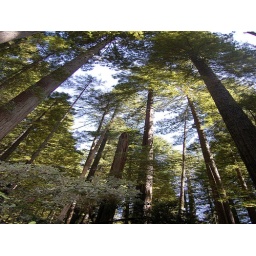
Giant trees in an ancient forest on the Pacific Coast of the USA, Oregon. Photo by CR's mum.